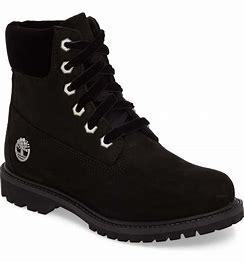
Brand: Timberland
Model: 6